Stafford

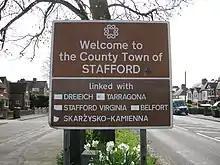
Town Twinning Sign on Eccleshall Road

Staffordshire County Council headquarters are in central Stafford. Most staff in the town work in the Staffordshire Place development, which opened in 2011. The shift of administrative staff to Staffordshire Place meant conversion of most offices into private homes, but the County Council still meets at County Buildings in Martin St.